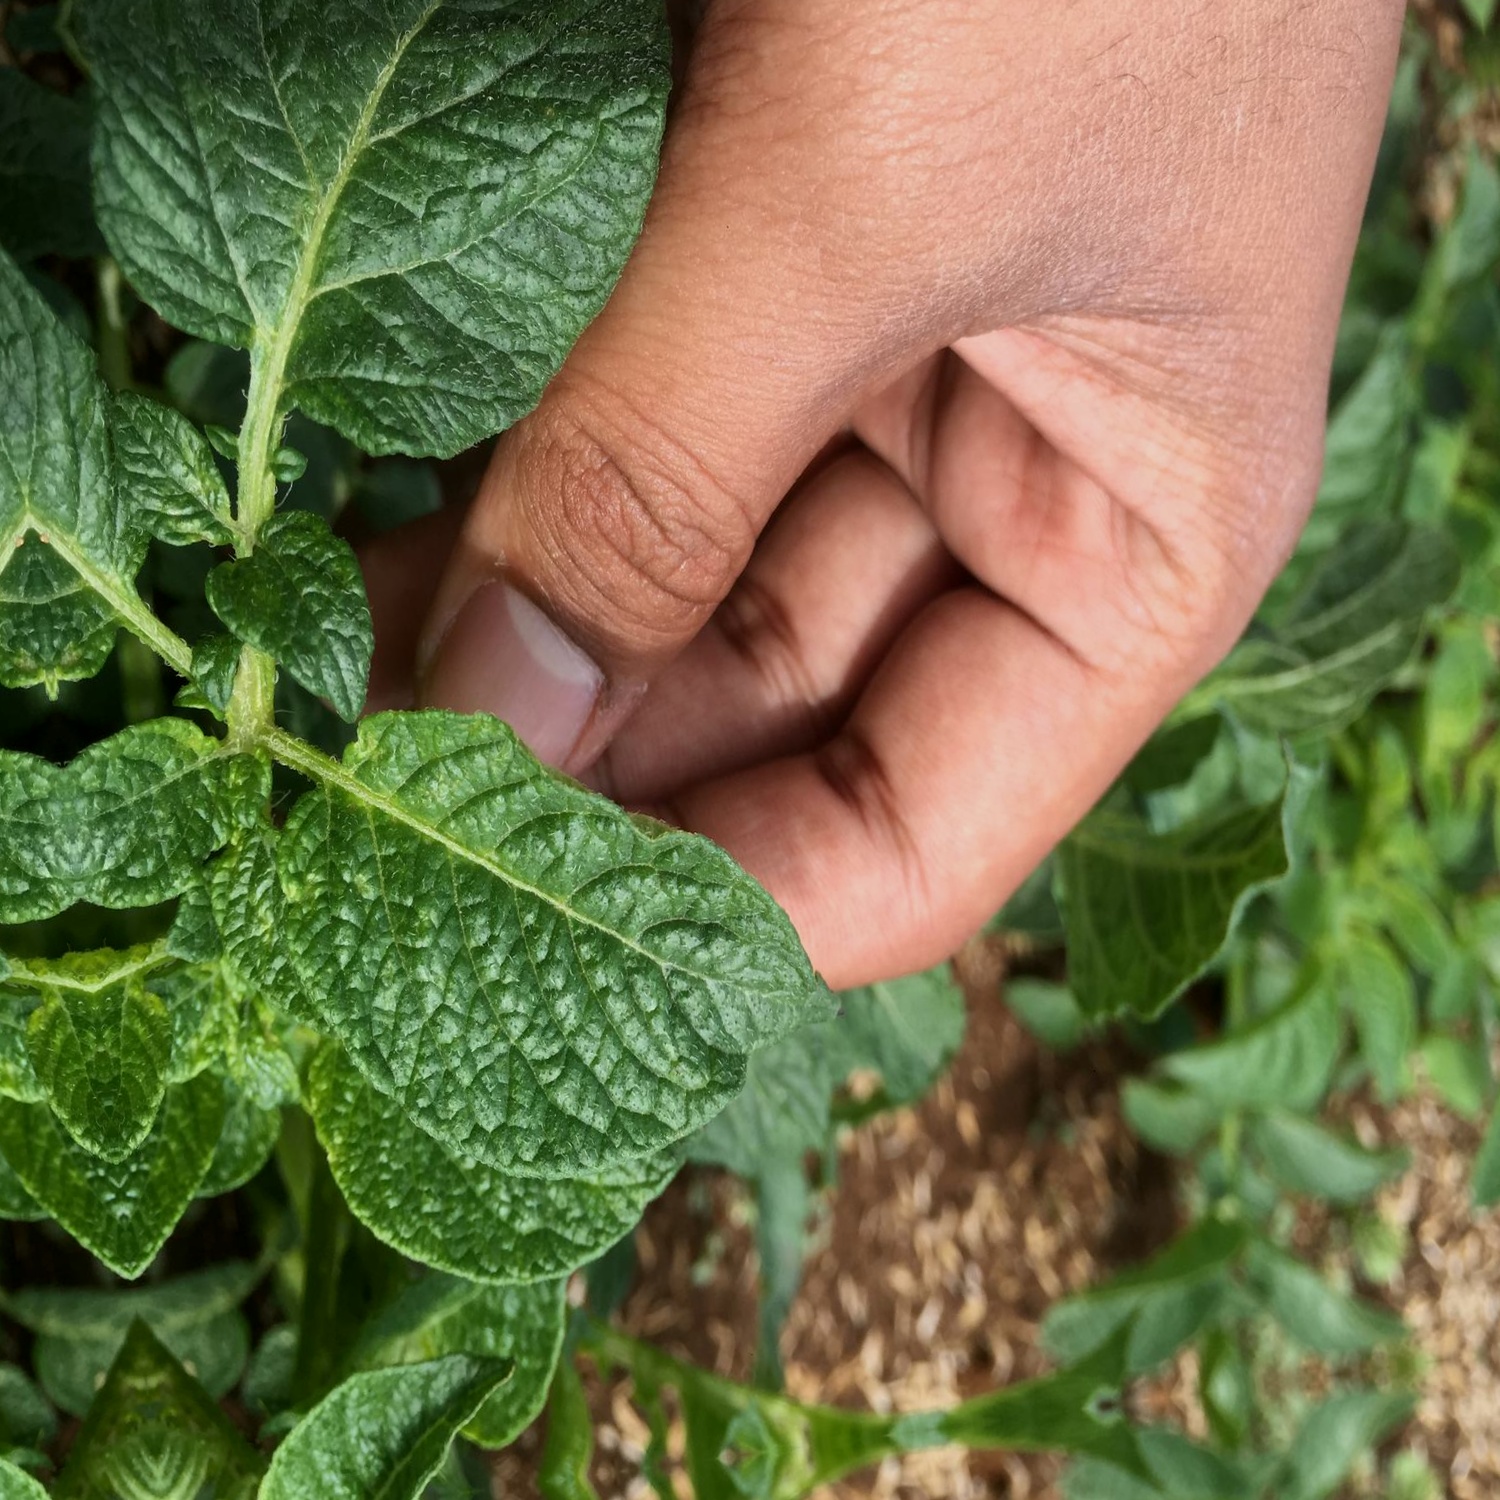
Etiqueta: Virus